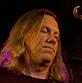
Age: 47